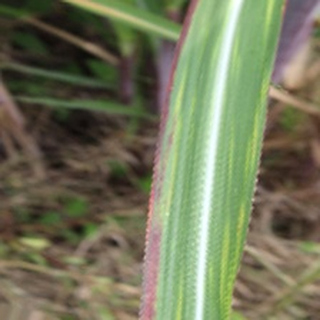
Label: sugarcane_bacterial_blight